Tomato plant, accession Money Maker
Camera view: vertical (180 deg); turntable rotation: 240 degrees
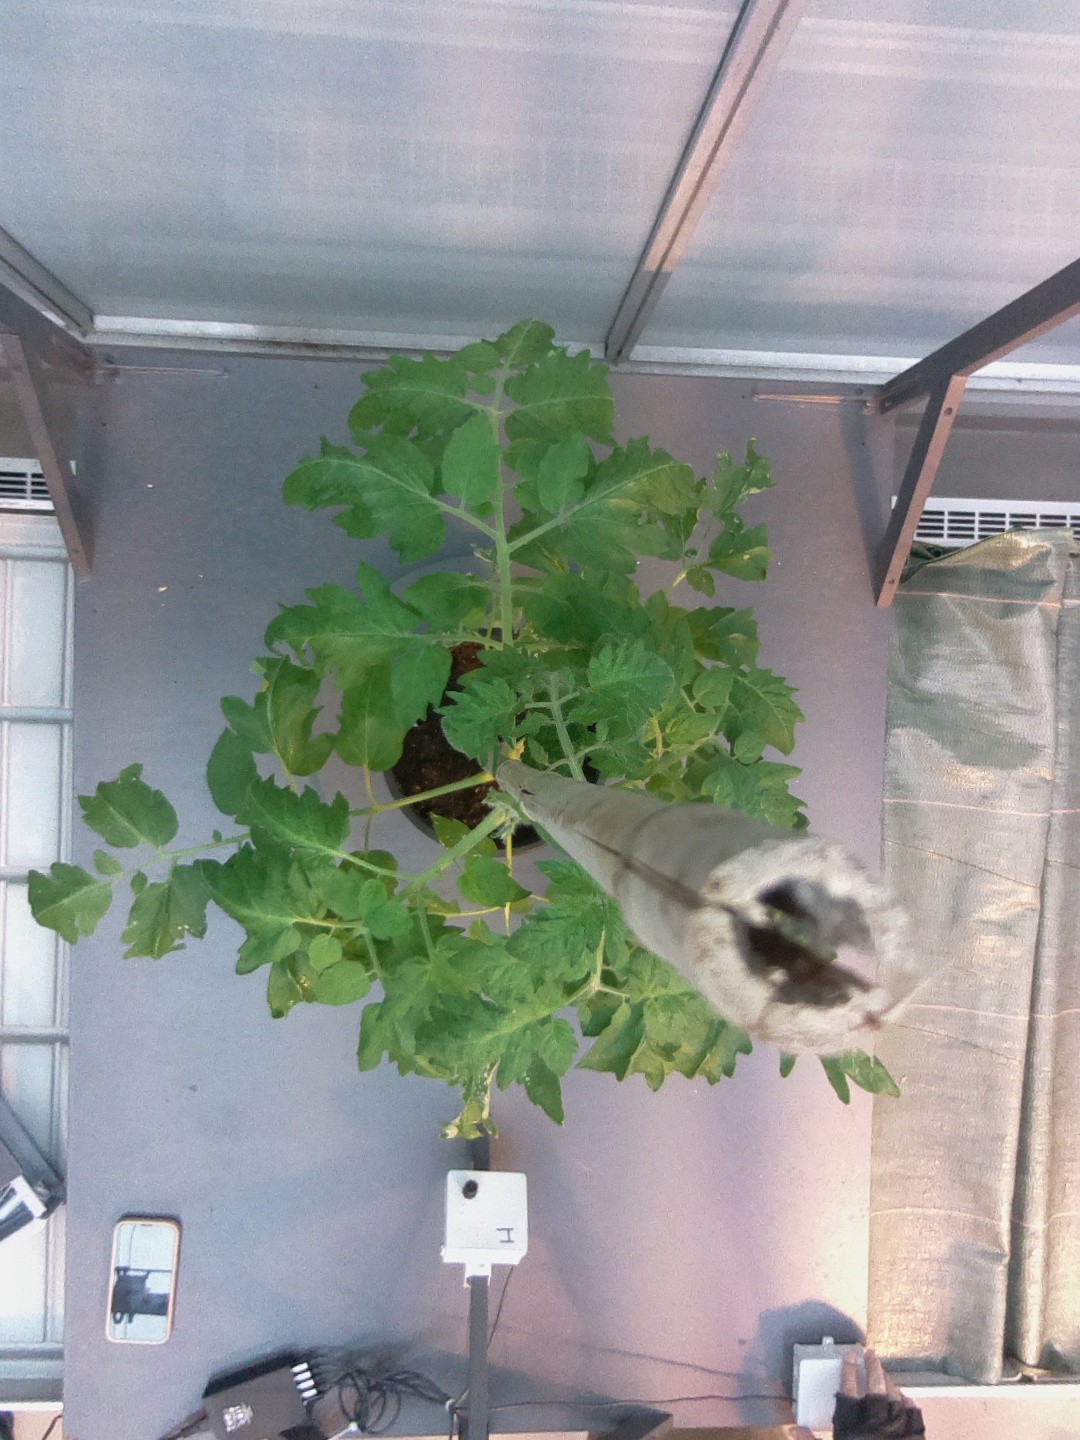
BBCH growth stage 60: First flowers open